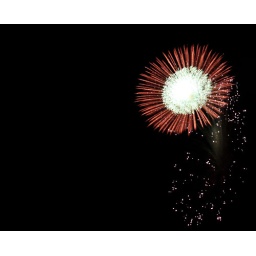
Fire flower in the summer sky